Colyton railway station

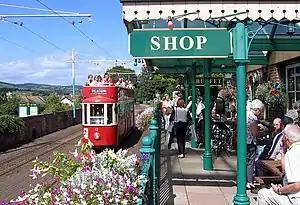
Colyton tram station seen from the platform of the old railway station

Colyton railway station, and its successor the Colyton tram stop, serve the town of Colyton in Devon, England. It was open as a railway station, on the Seaton branch line, between 1868 and 1966, and has been open as a tram stop, on the Seaton Tramway, since 1980. The station is situated some to the east of Colyton town centre.